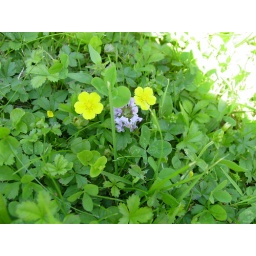
I love the little yellow flowers against the green clover, with the hint of purple!